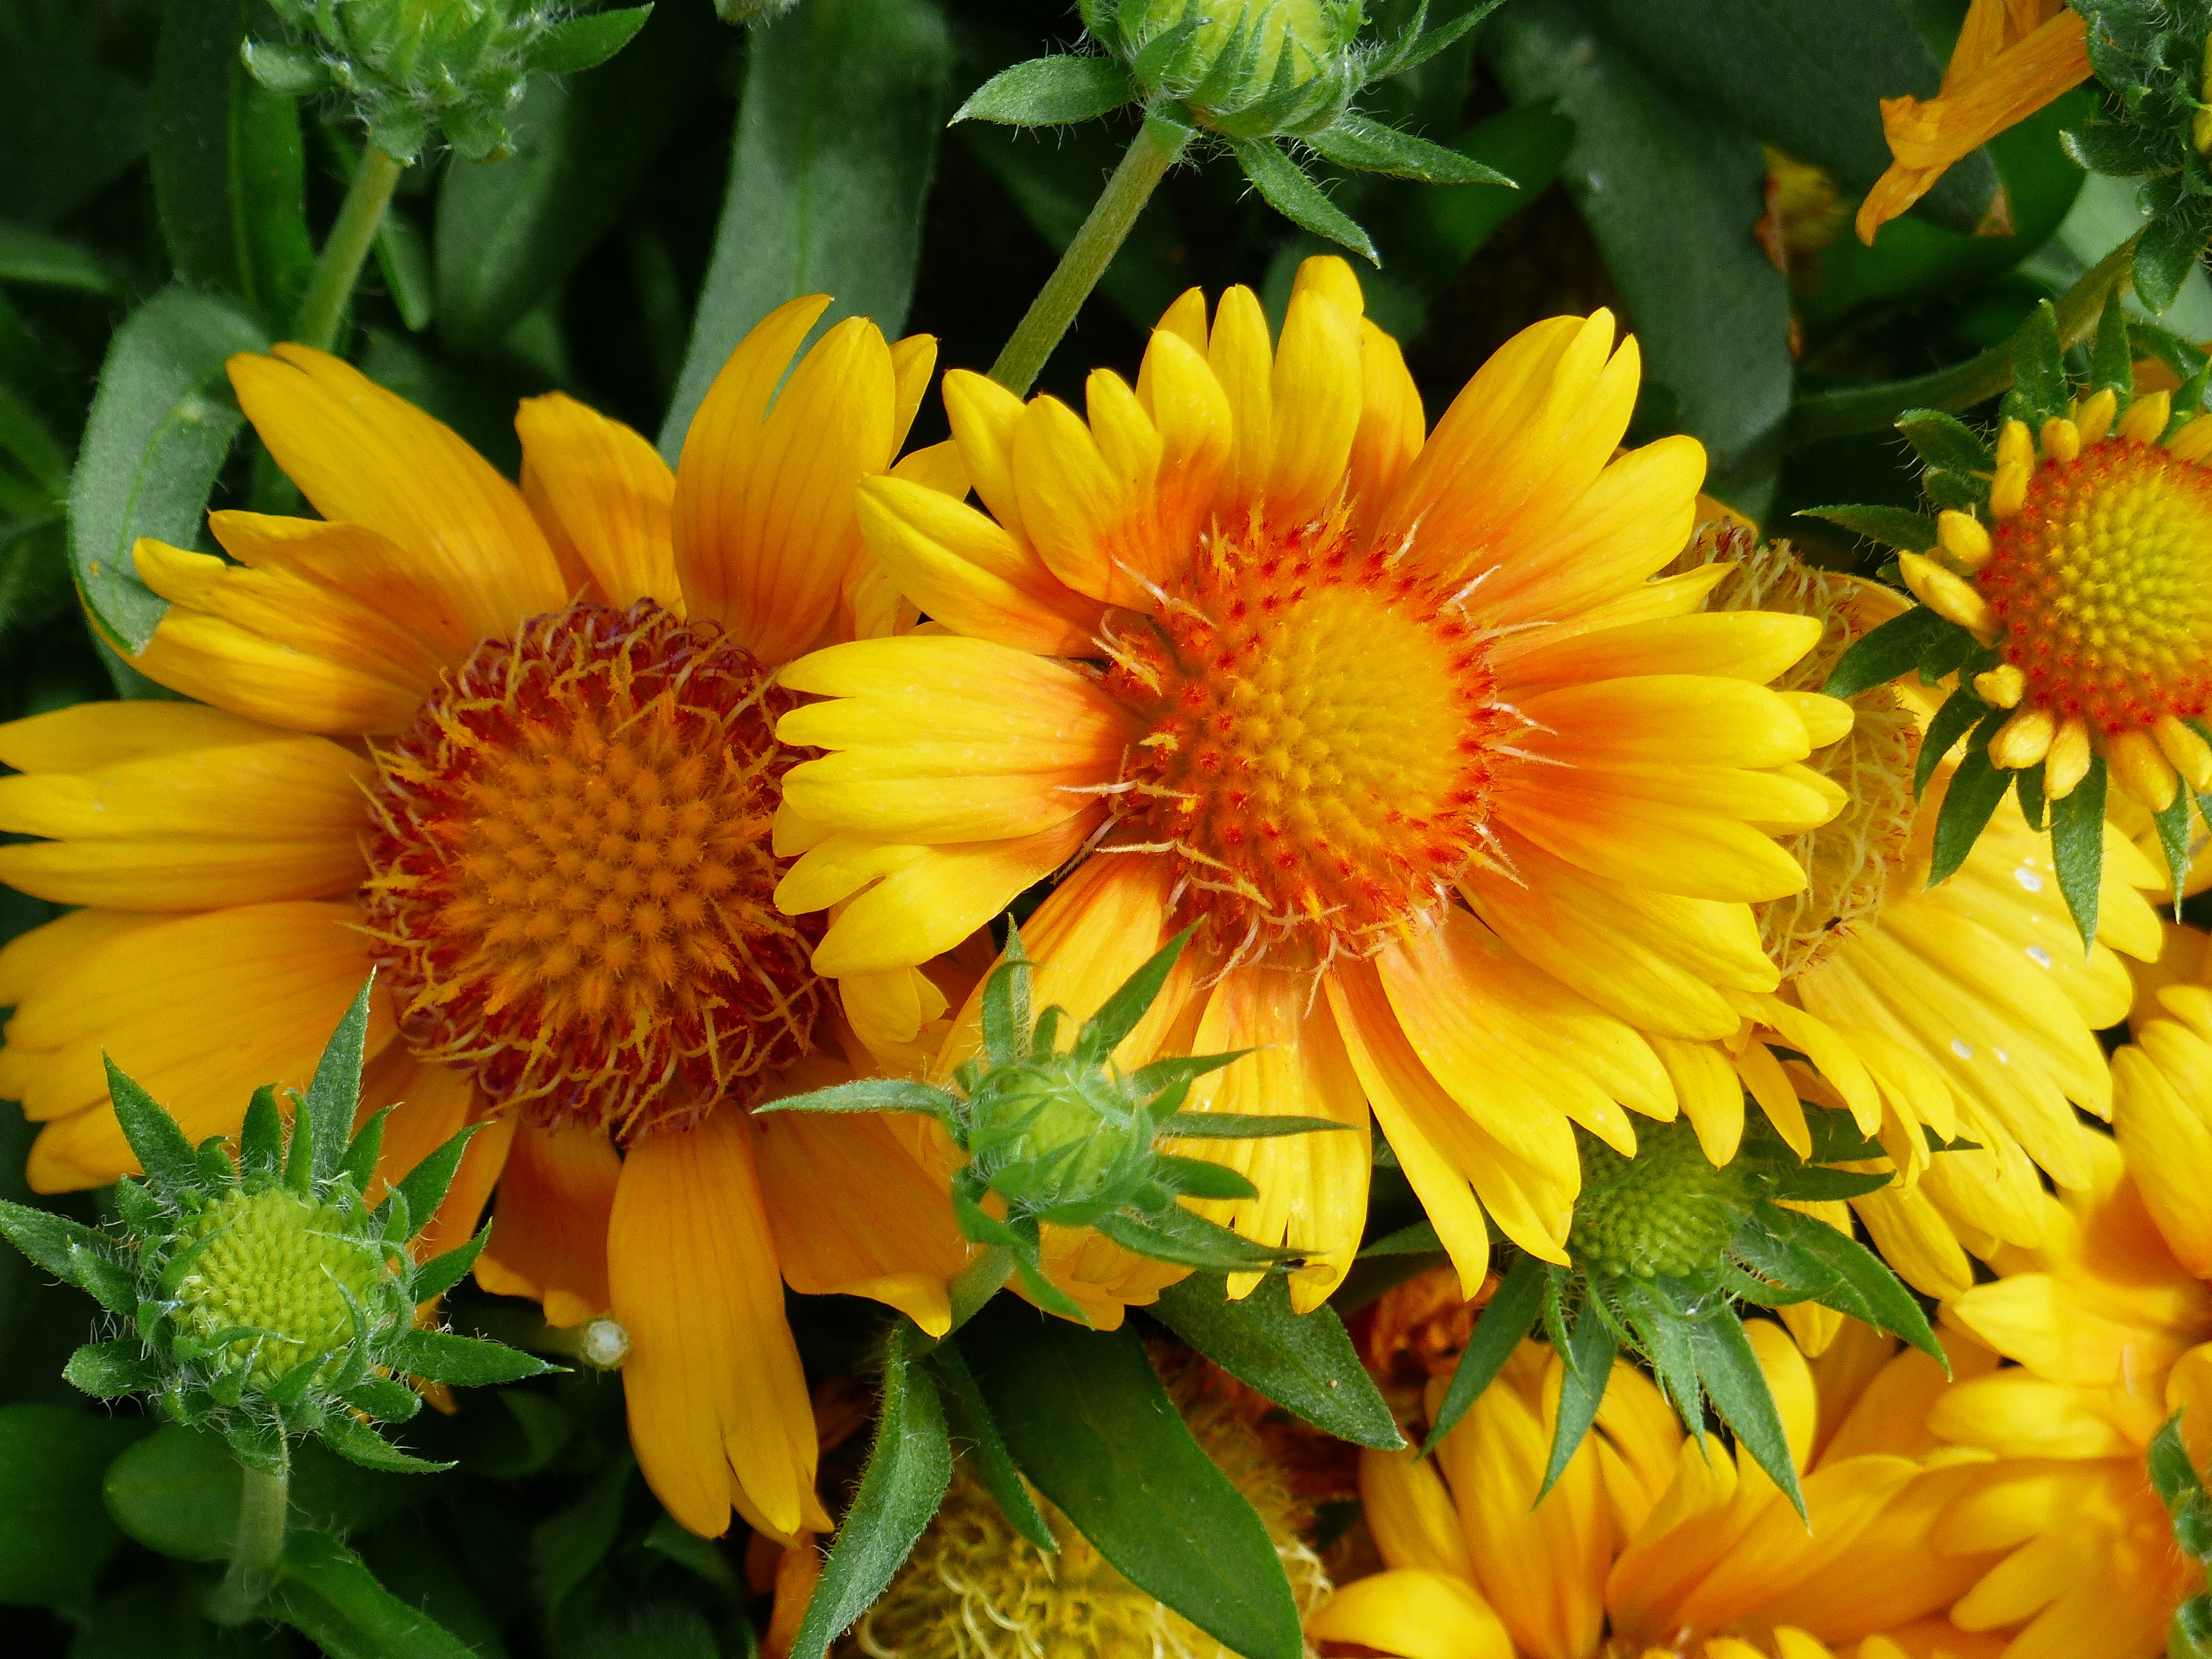
nature, plant, flower, petal, summer, orange, blooming, yellow, garden, flora, sunflower, flowers, close up, beautiful, cluster, delicate, blooms, floristry, flowering plant, daisy family, sunflower seed, annual plant, land plant, chrysanths, blanket flowers, seson